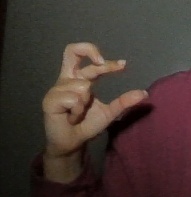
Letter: thal